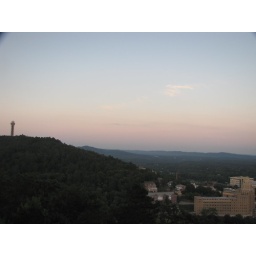
The infamous Rehabilitation building in right corner. Not to mention the mountain ranges that surround Hot Springs...